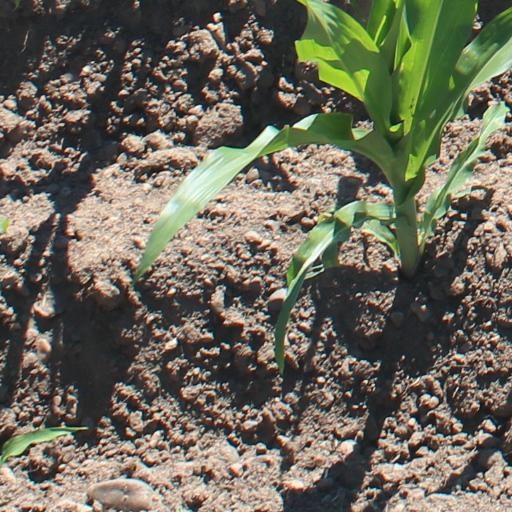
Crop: maize; corn